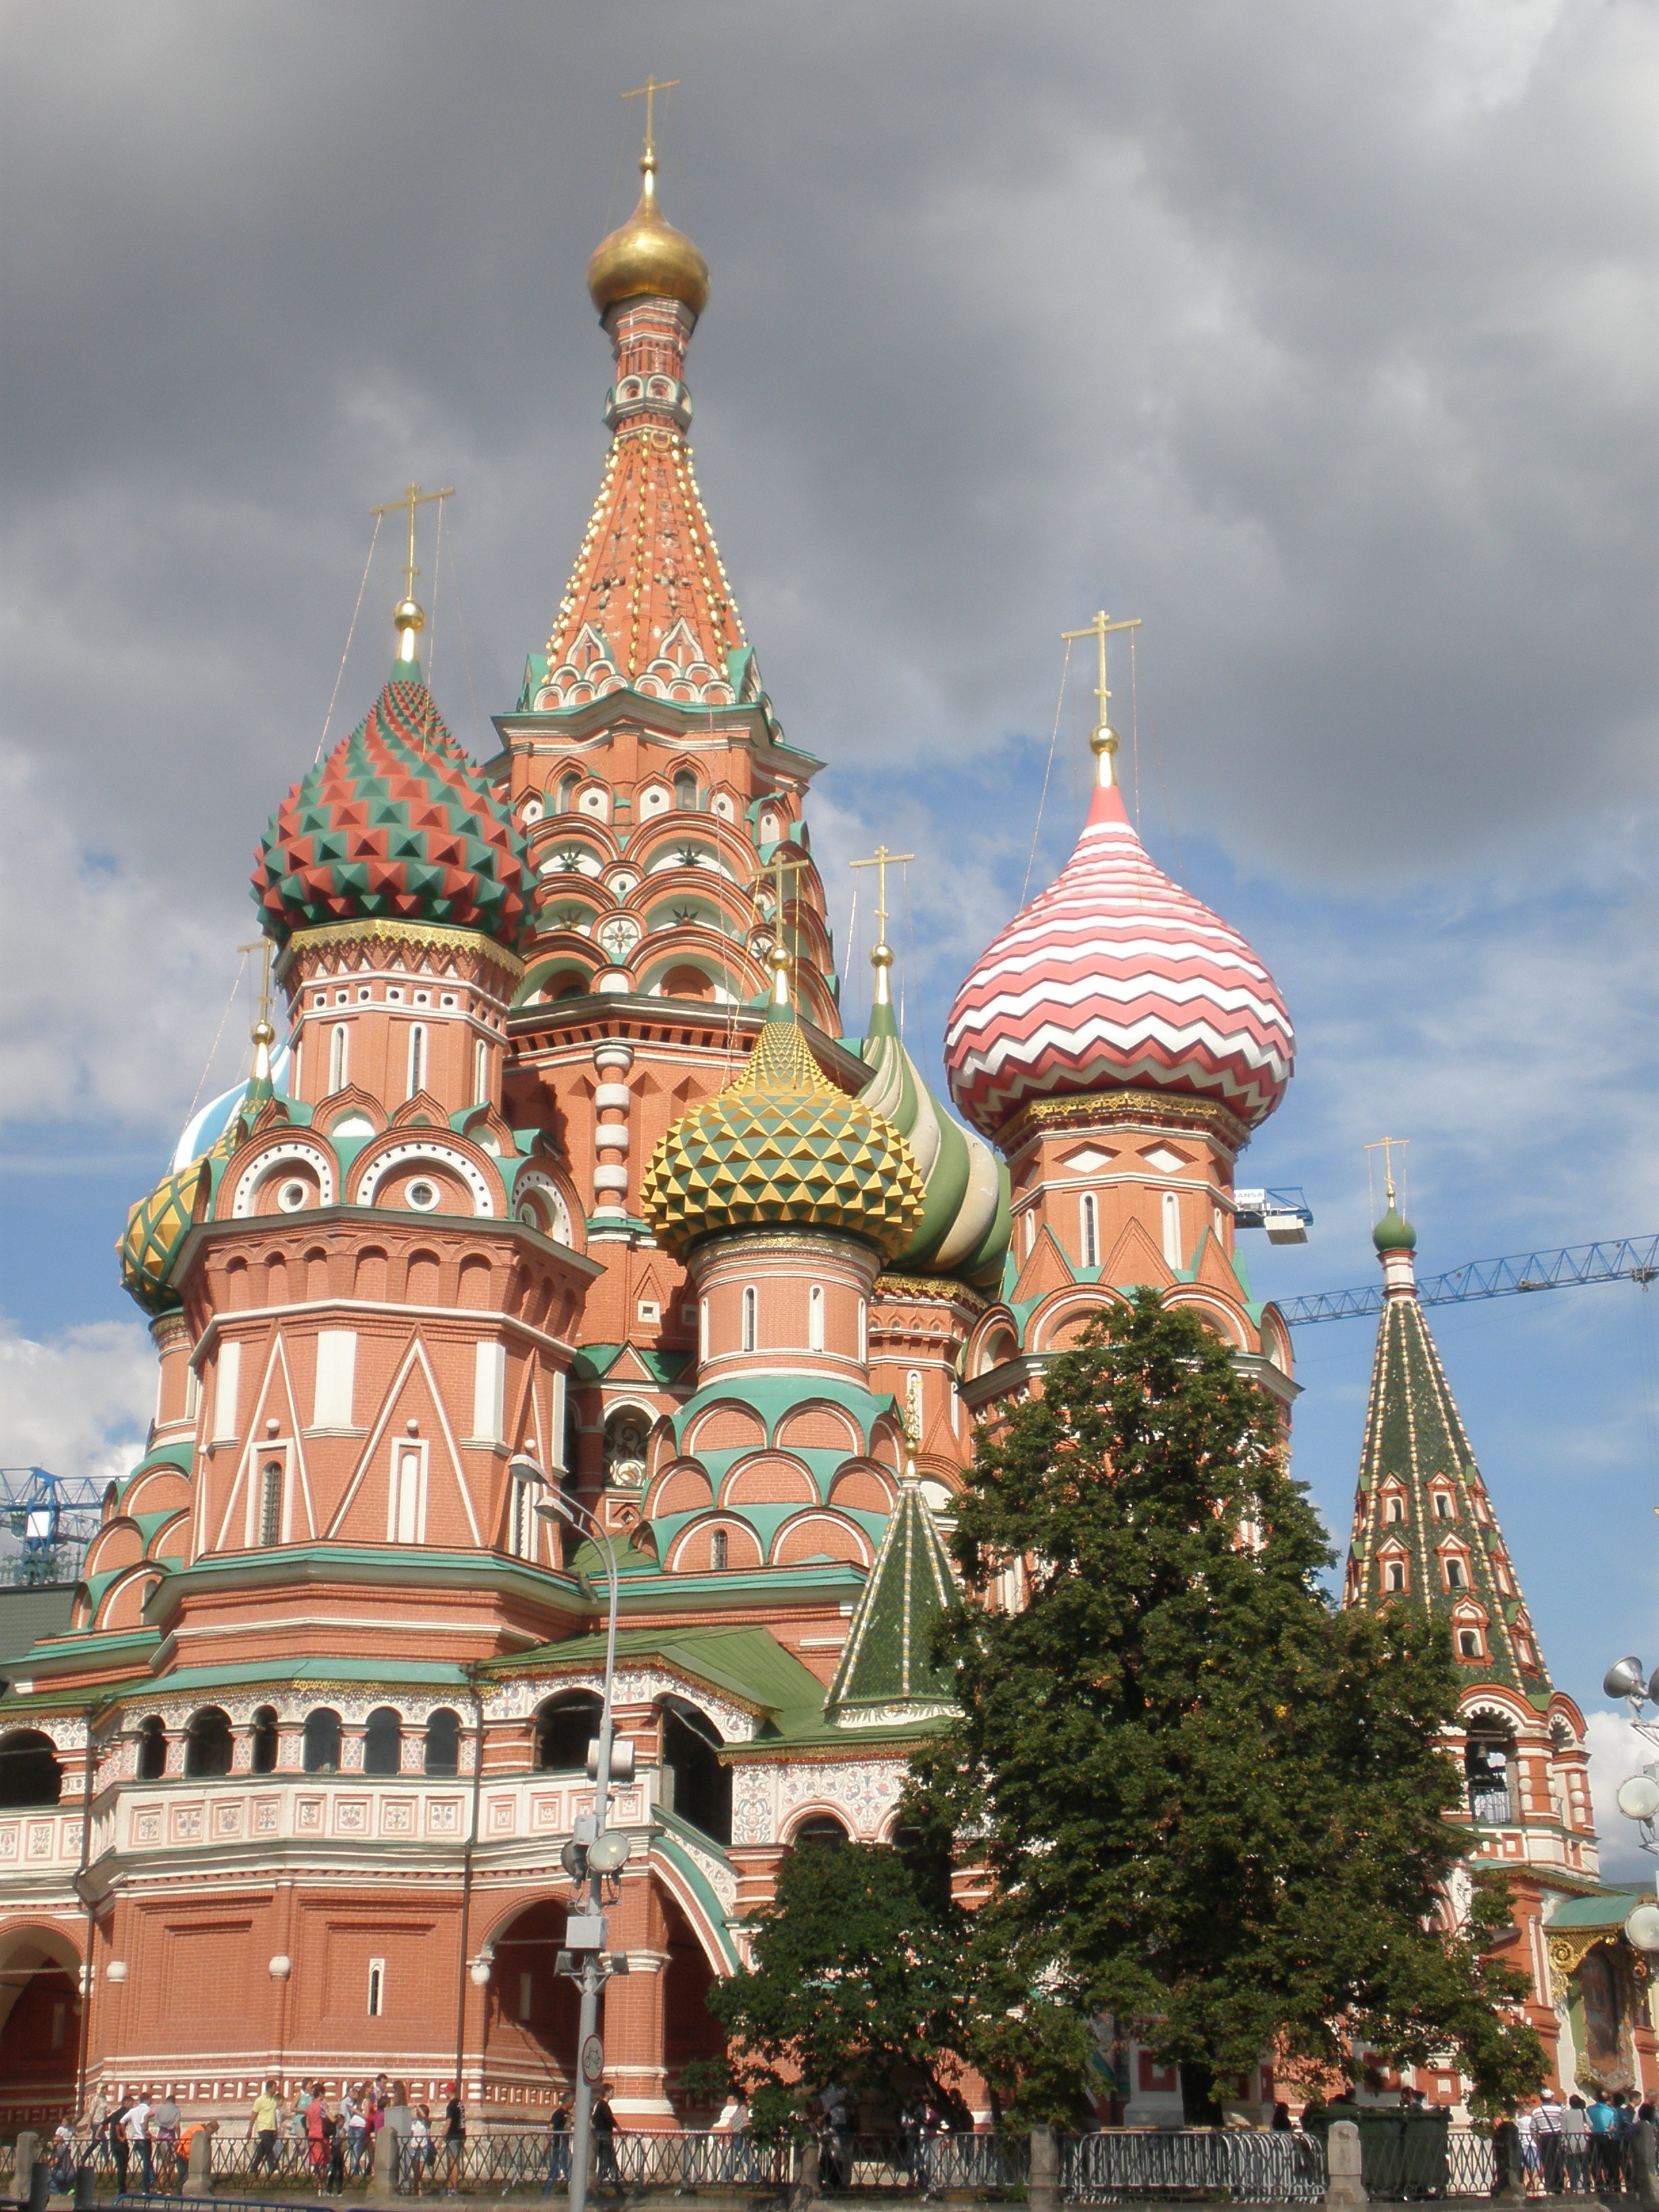
building, tower, landmark, cathedral, place of worship, temple, moscow, russia, gremlin